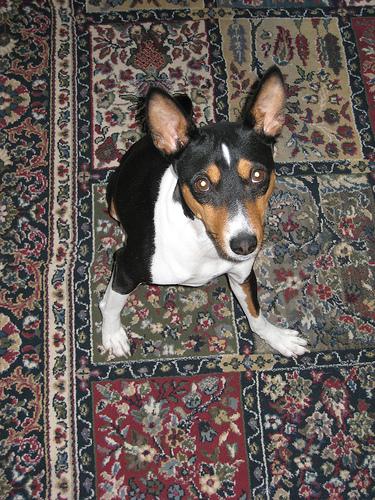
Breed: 243-n000103-basenji